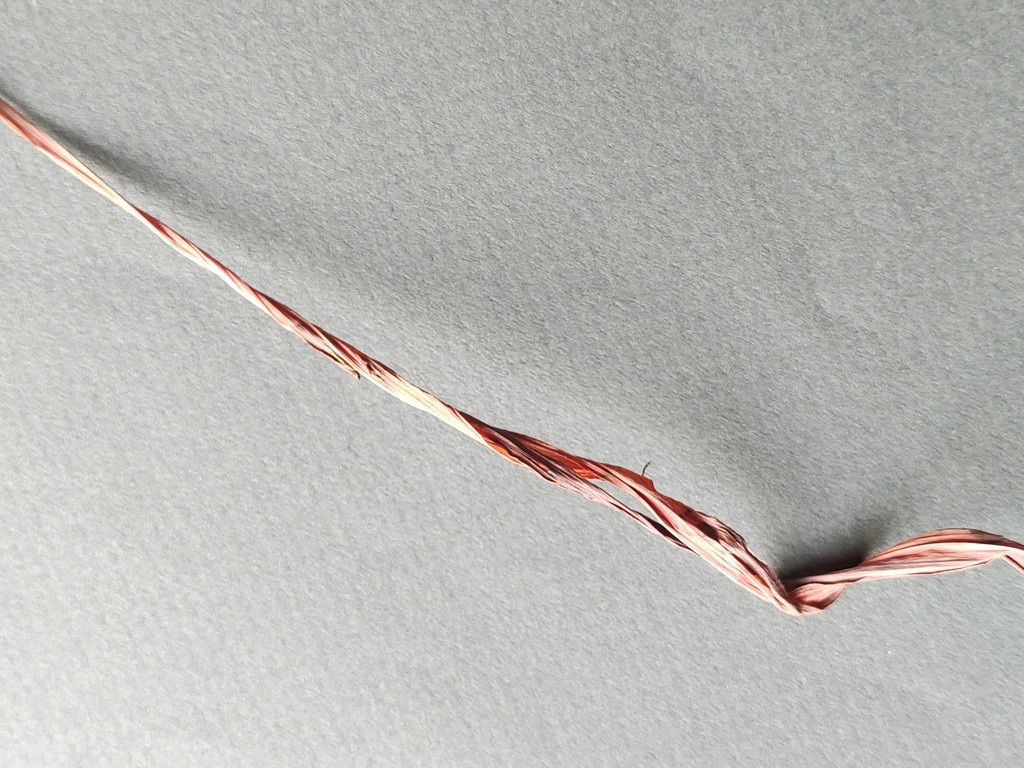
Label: Dried